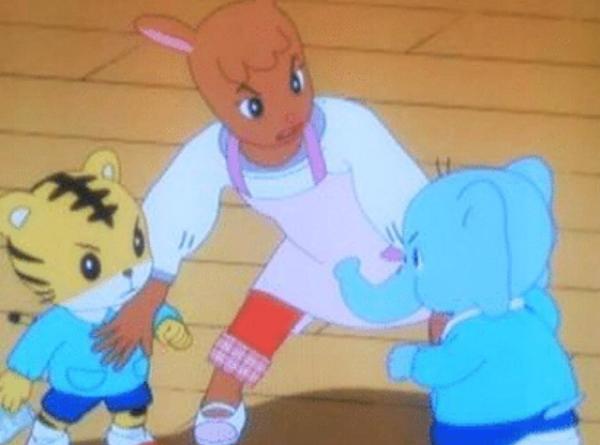
回答: しまさん、ここはあっしが...